History of the Philippines

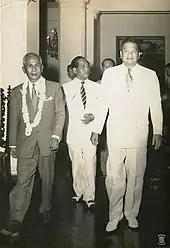
President Magsaysay (right) in 1957

Japan launched a surprise attack on the Clark Air Base in Pampanga on the morning of December 8, 1941, just ten hours after the attack on Pearl Harbor. Aerial bombardment was followed by landings of ground troops on Luzon. The defending Philippine and United States troops were under the command of General Douglas MacArthur. Under the pressure of superior numbers, the defending forces withdrew to the Bataan Peninsula and to the island of Corregidor at the entrance to Manila Bay.